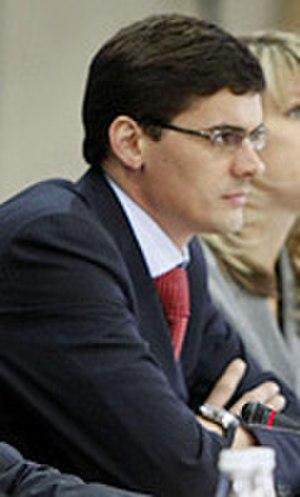
Aleksandr Vladimirovitch Popov, connu en dehors de son pays sous le nom d'Alexander Popov, est un ancien nageur soviétique puis russe, spécialiste des épreuves de sprint en nage libre. Né le 16 novembre 1971 à Sverdlovsk, il est surnommé « le Tsar » ou « la fusée russe » en raison de sa domination sur le sprint mondial dans les années 1990. Dossiste de formation, il se spécialise dans la nage libre afin de mettre un terme à l'hégémonie américaine sur le sprint.